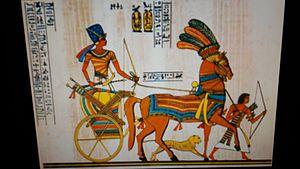
Ramsès défilant II sur son char, représenté dans le souterrain (spéos) du Grand temple d'Abou Simbel
Les Cigares du pharaon est le quatrième album de bande dessinée des Aventures de Tintin, prépublié en noir et blanc du 8 décembre 1932 au 8 février 1934 dans les pages du Petit Vingtième, supplément du journal Le Vingtième Siècle. La version couleur de l'album est parue en 1955.